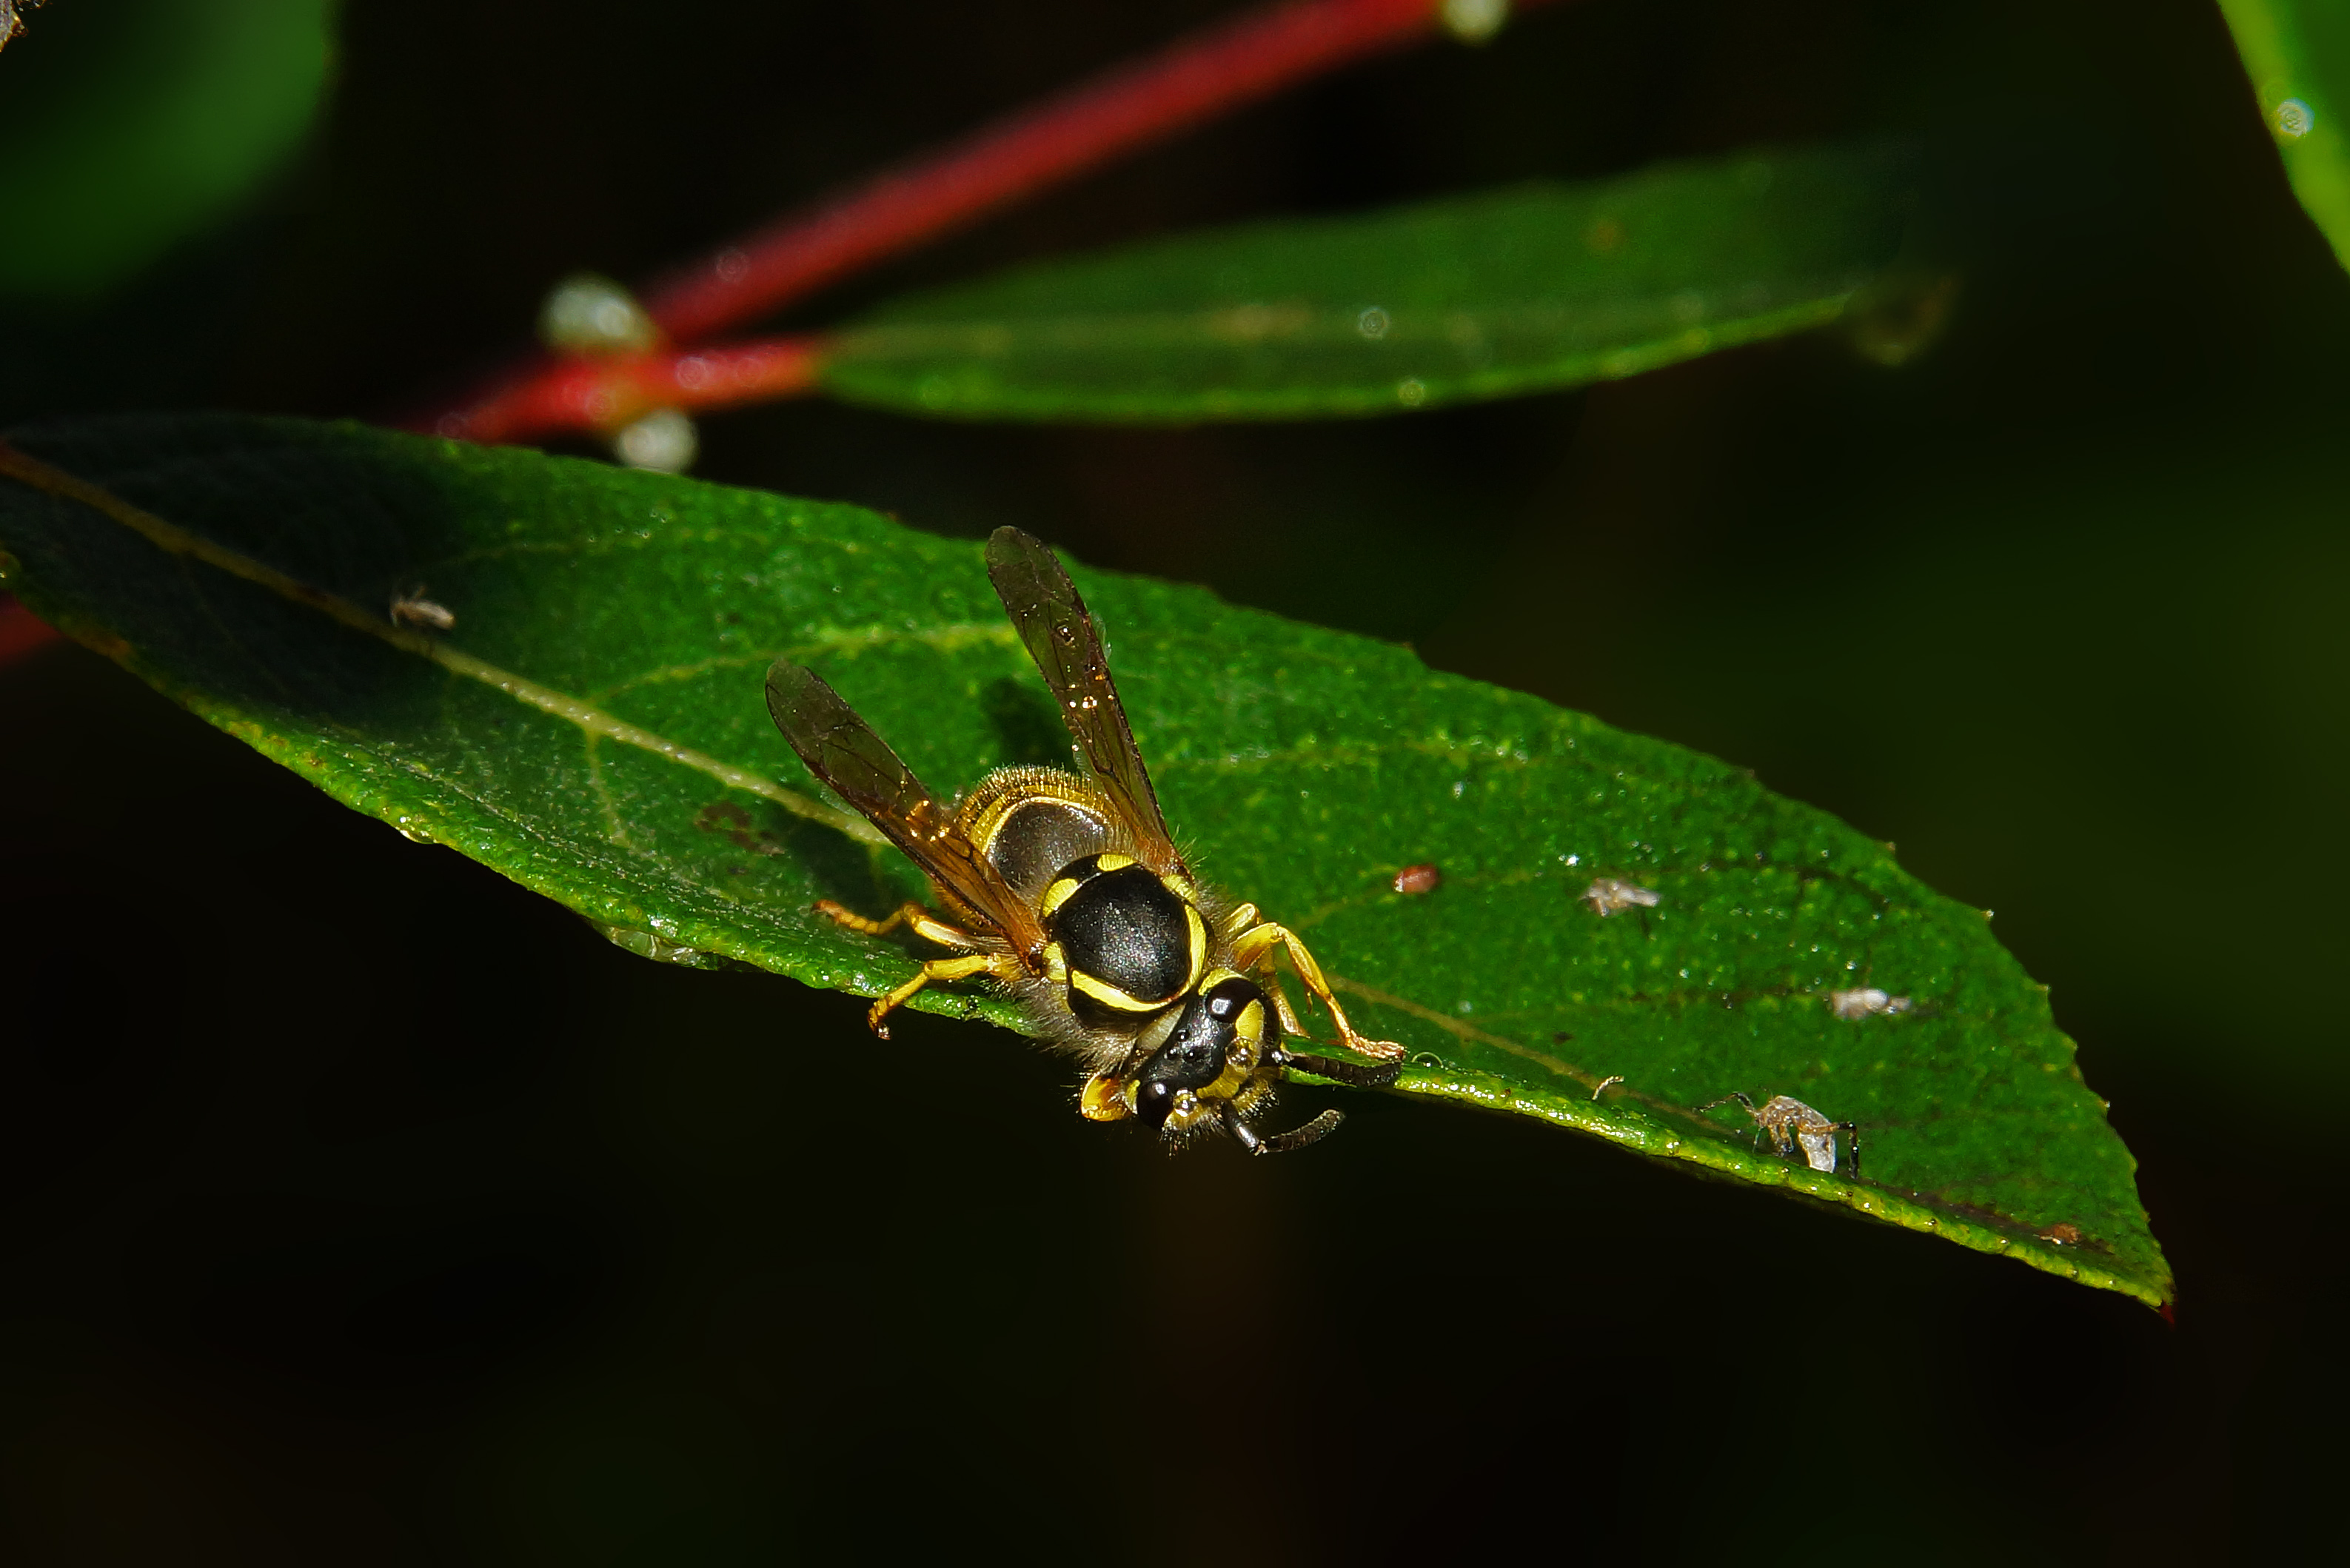
nature, photography, leaf, flower, photo, green, insect, macro, flora, fauna, invertebrate, close up, animals, naturaleza, a77, g, ggl1, gaby1, xovesphoto, animales, gphoto, xelodegalicia, sonya77v, sonyslta77v, tamrom24135, macro photography, gabrielcoru a, leaf beetle, plant stem